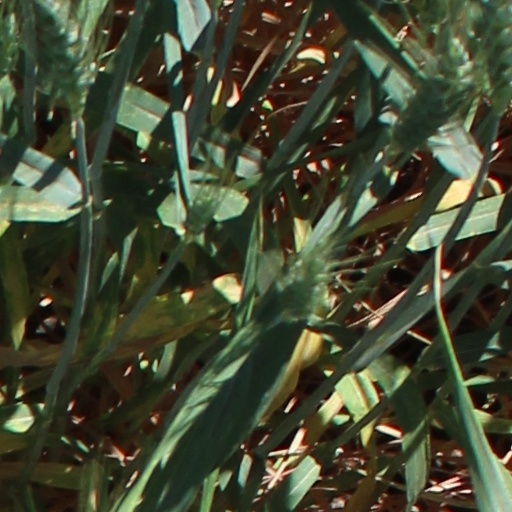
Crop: wheat